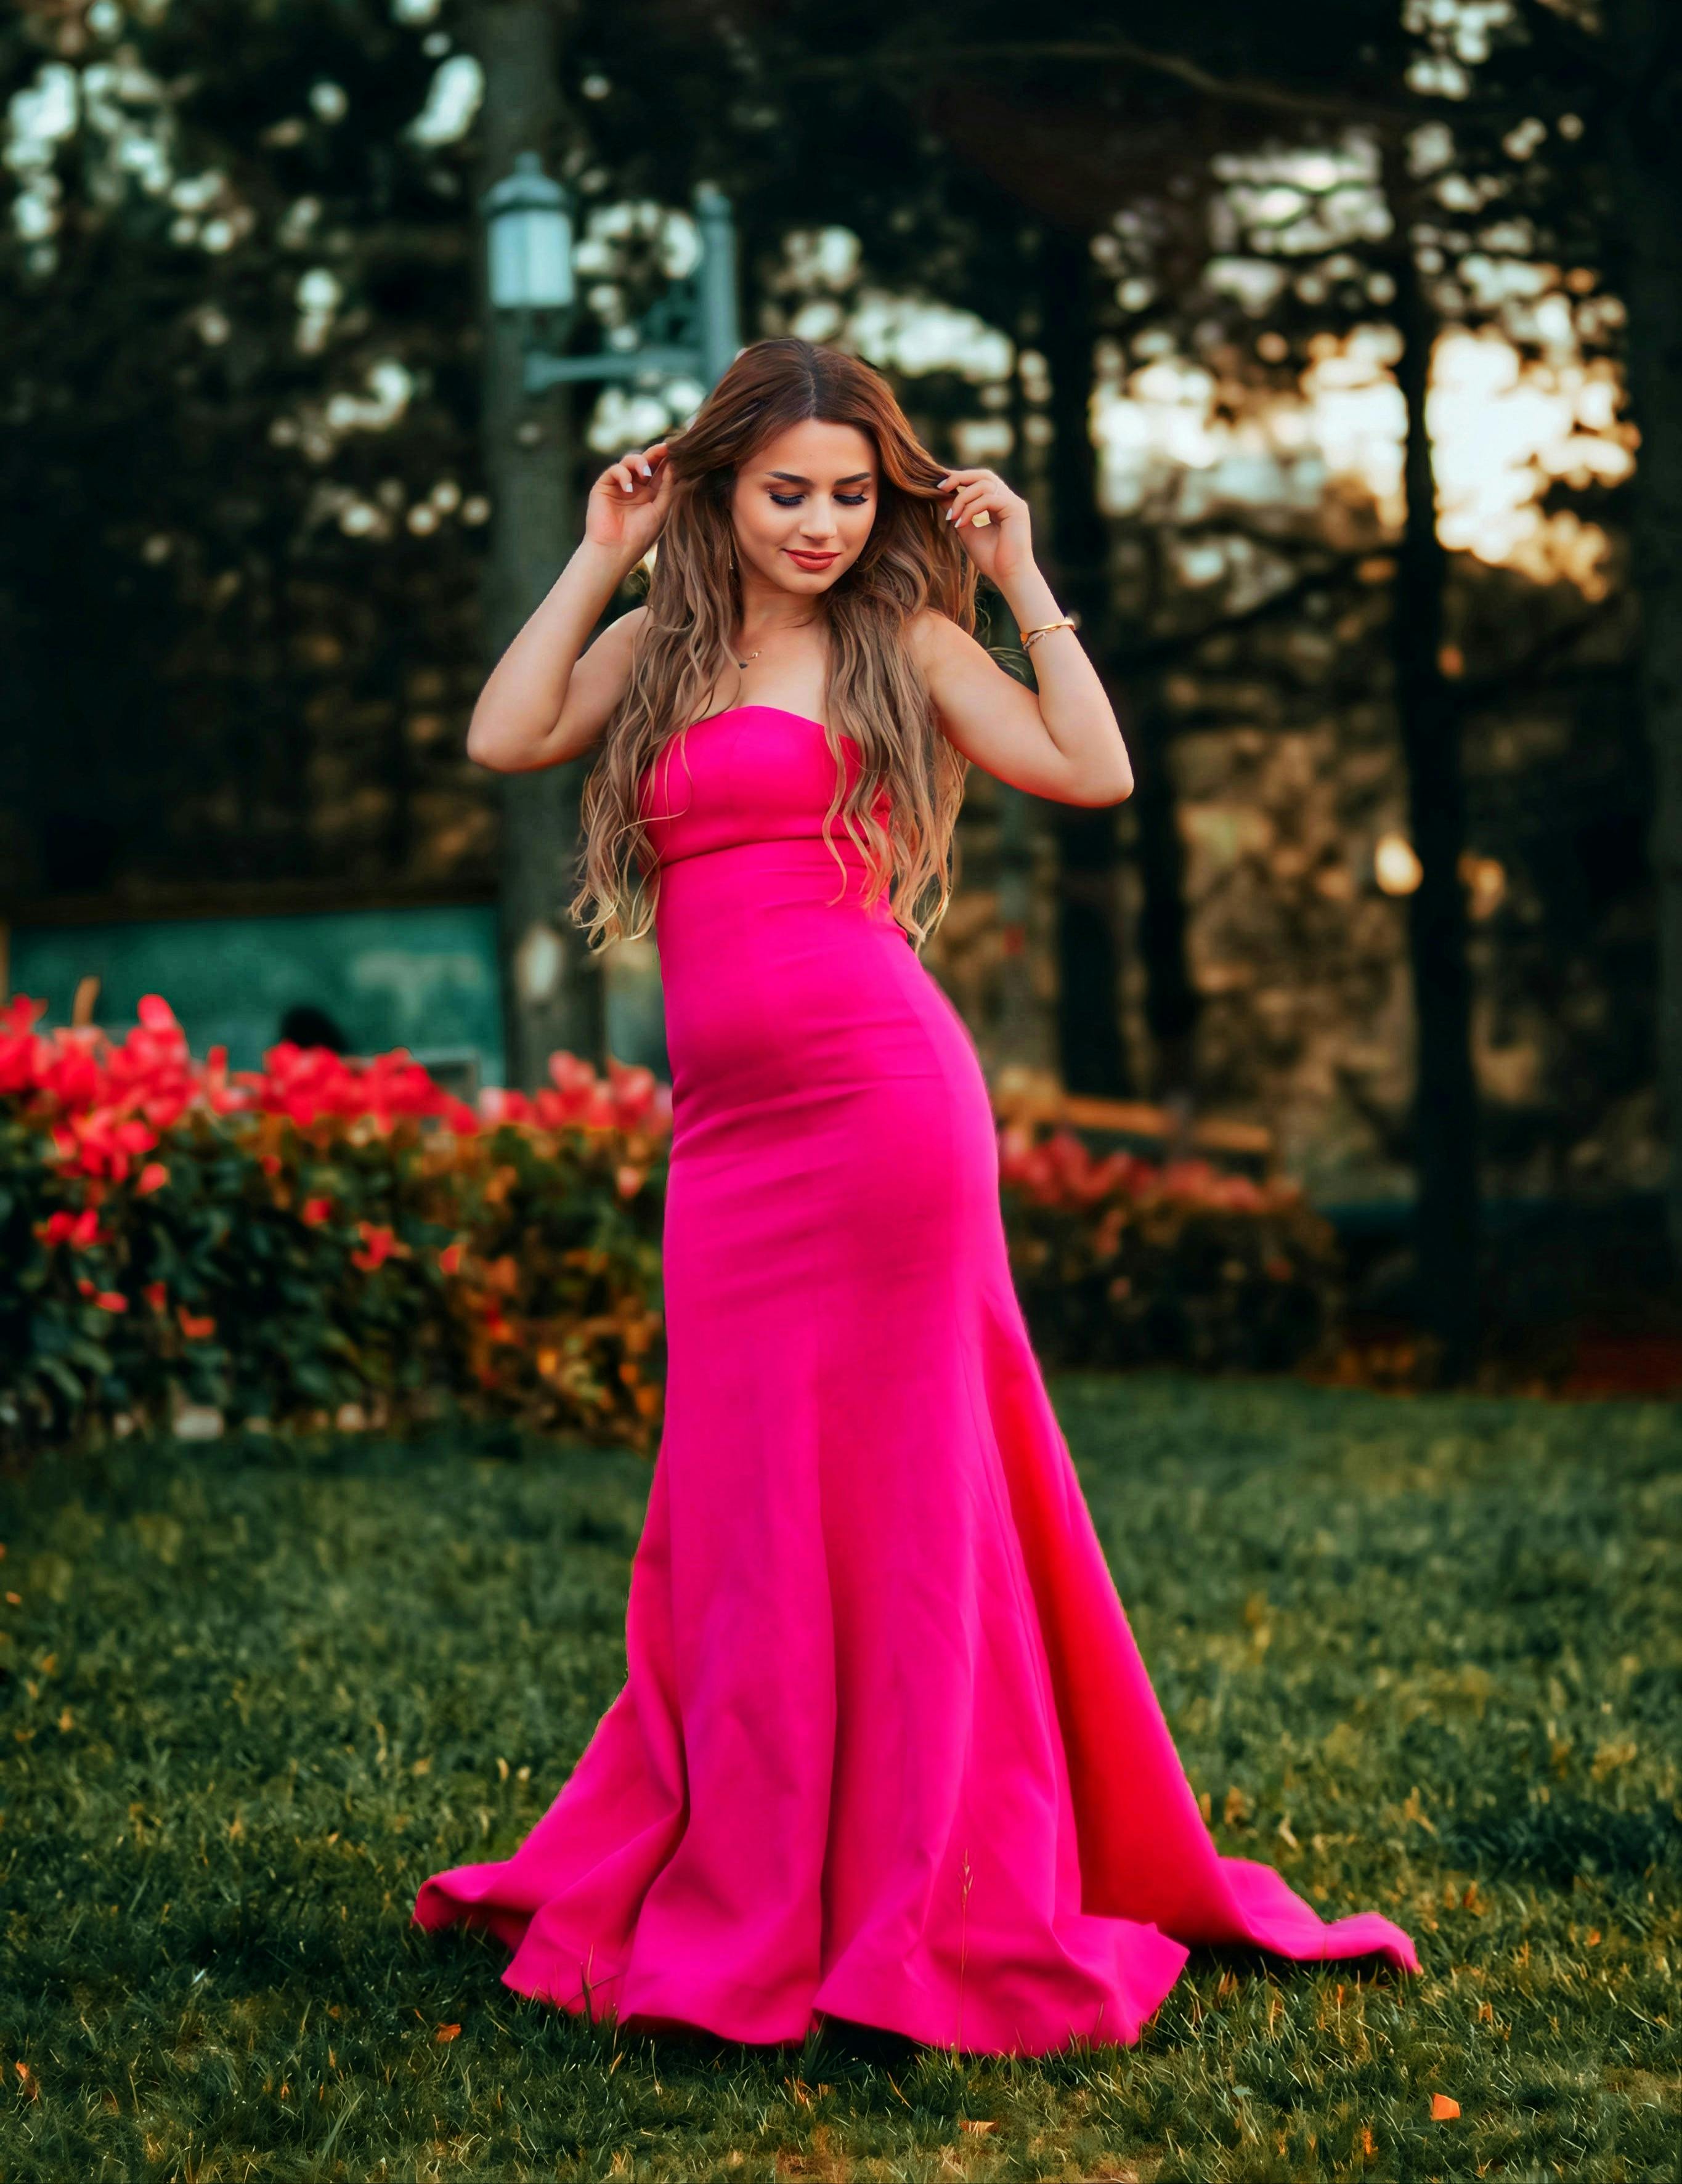
woman, plant, dress, People in nature, flash photography, flower, waist, One piece garment, tree, happy, grass, gown, sunglasses, thigh, day dress, bridal party dress, trunk, fashion model, petal, formal wear, abdomen, magenta, long hair, electric blue, fashion design, human leg, brown hair, event, peach, grassland, cocktail dress, leisure, jewellery, recreation, haute couture, eyewear, sitting, photo shoot, model